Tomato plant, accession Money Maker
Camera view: horizontal (90 deg, fisheye); turntable rotation: 330 degrees
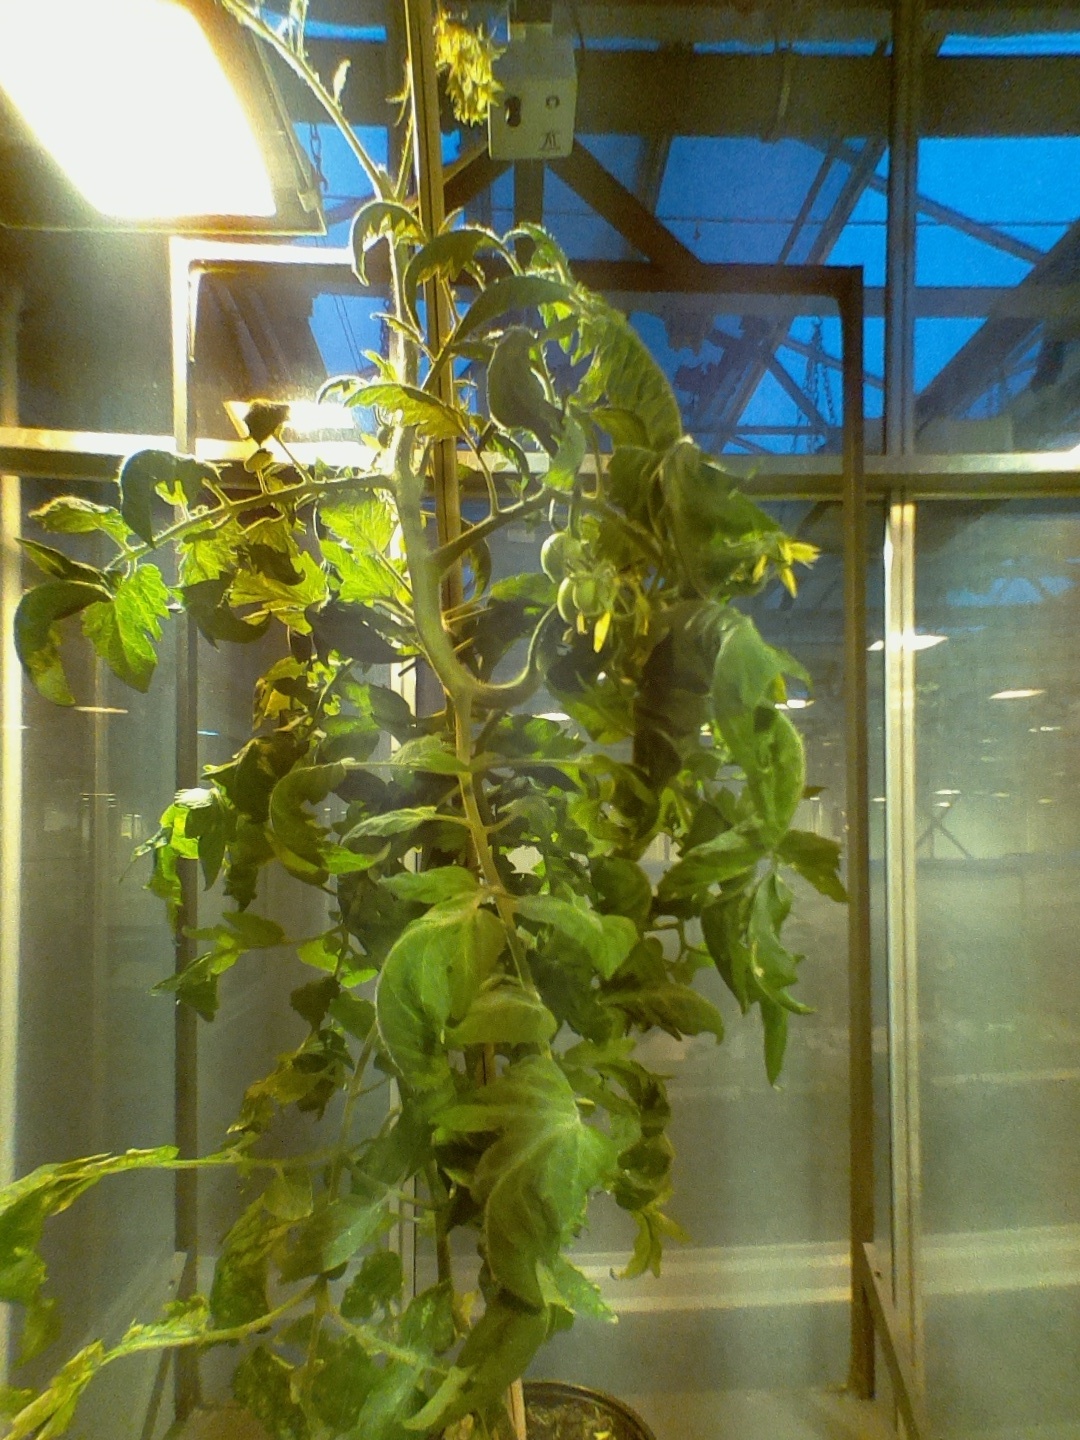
BBCH growth stage 75: 50%-60% of final fruit size